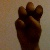
The image shows a hand gesture representing the letter 'E' in Indian Sign Language.